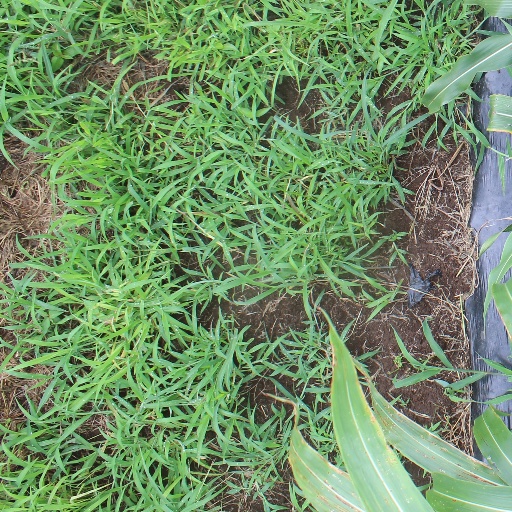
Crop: sorghum